Yharnam

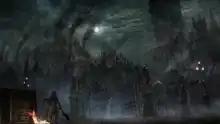
The concept art of Yharnam

Yharnam (pronounced as) is a fictional city that is the primary setting of "Bloodborne", a 2015 video game developed by FromSoftware. Heavily featuring Gothic Revival architecture, the city is governed and eventually destroyed by an organization known as the Healing Church. The Church, which discovered miraculous, occult blood in ancient catacombs beneath the city that could cure any illness, triggered a massive influx of people into Yharnam. This sparked rampant xenophobia among the native Yharnamite population, resenting and mocking "outsiders". However, the use of the ancient blood had more severe unintended consequences, as it began to indiscriminately transform those who possessed it into beasts, a plague that the Church attempts to suppress. Despite this, a phenomenon known as the Blood Moon brings about the city's downfall. When the player encounters Yharnam, most of its surviving inhabitants are either in hiding or already becoming beasts. Yharnam was praised by critics for its architectural and level design, as well as the subversion of classic Lovecraftian tropes in its lore and characters.